Uva di Troia

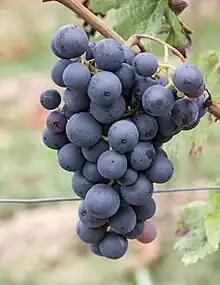

Uva di Troia is a red wine grape variety grown in the Italian region of Apulia, particularly in the areas around Andria and Barletta, and in the Province of Bari.